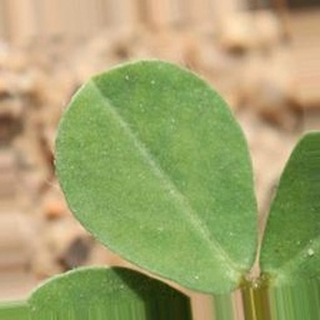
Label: healthy_groundnut